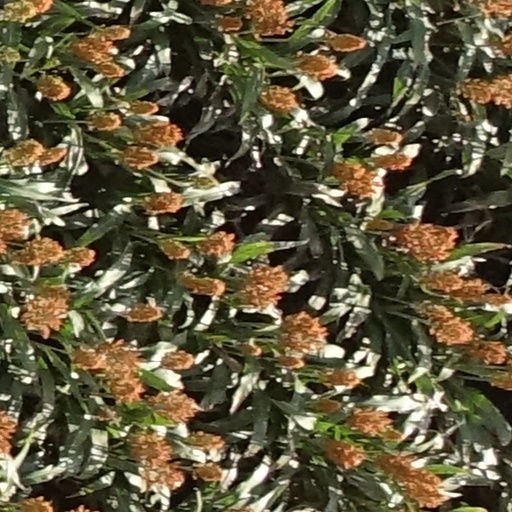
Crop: sorghum